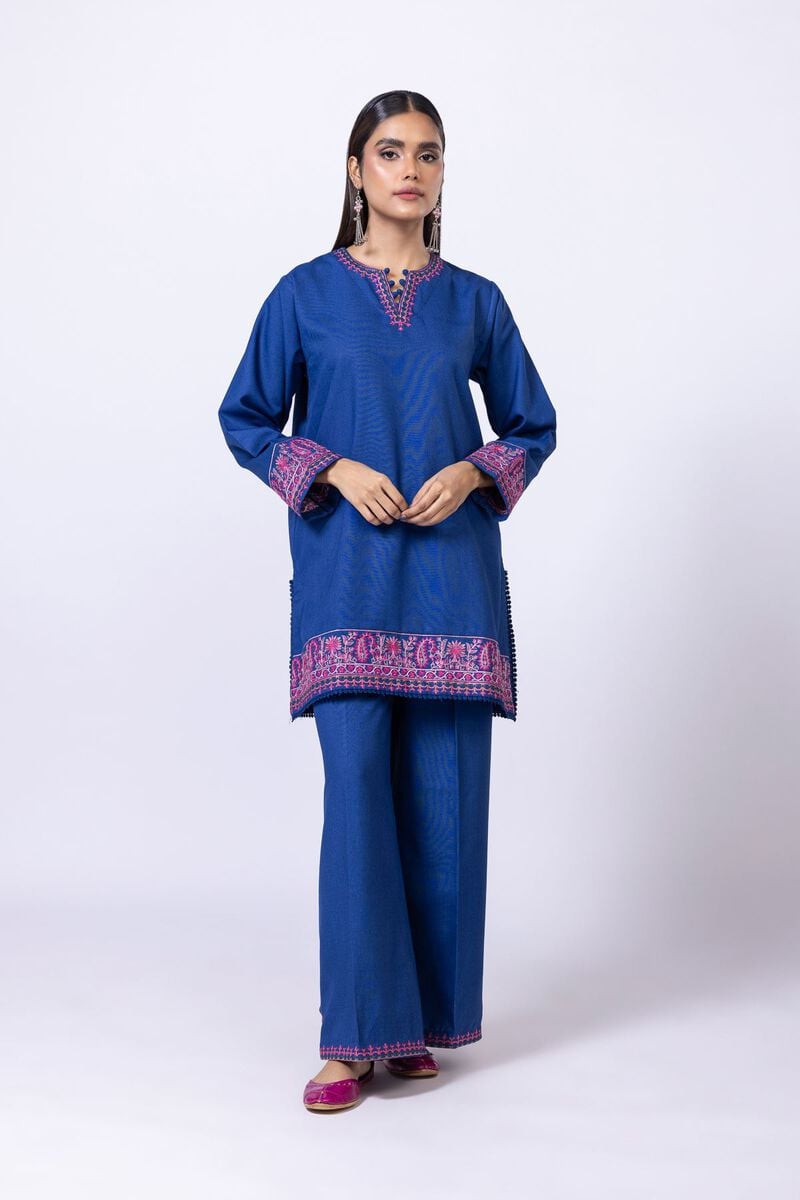
navy embroidered tunic